Airport seating

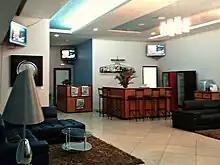
Business class lounge at Bamako-Sénou International Airport offers relaxed seating including bar-style seating.

Seating in airports plays a significant role in the satisfaction of traveling passengers and their overall experience in airports. Seating is essential to airports because it improves passenger experience and visual appeal.